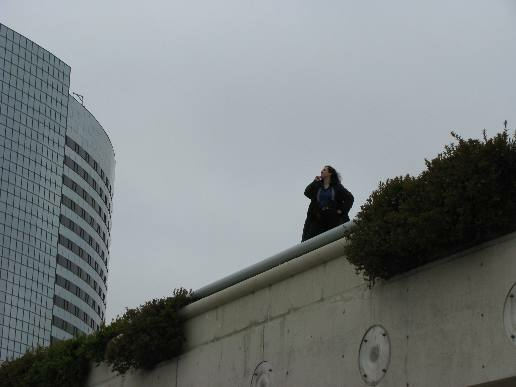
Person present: Yes